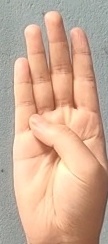
ASL sign: B